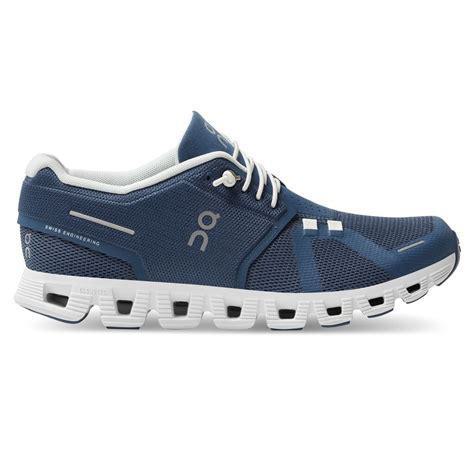
Brand: ON
Model: Cloud 5